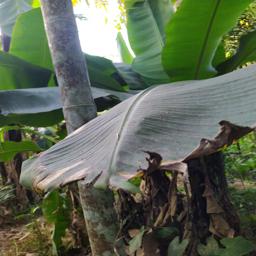
Label: JAHAJI LEAF